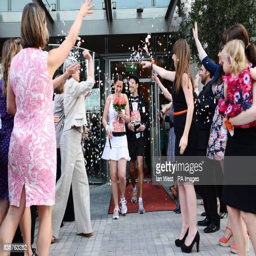
people rejoin the race after their wedding ceremony while they are running